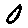
Label: 0